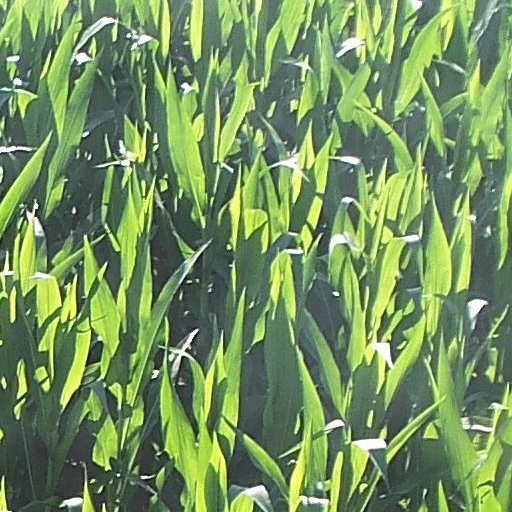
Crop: maize; corn